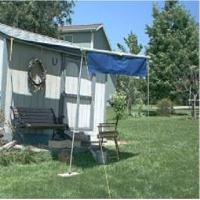
Weather: sun or clear